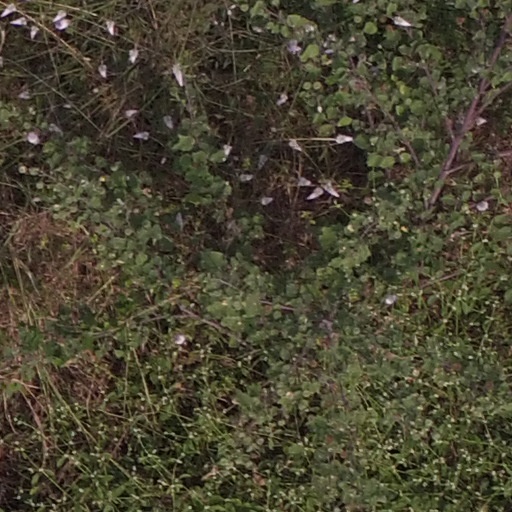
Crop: maize; corn